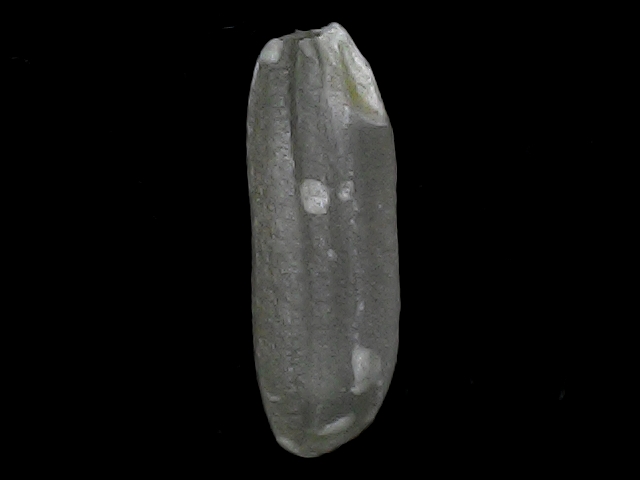
Rice variety: BD30